Fishel Jacobs

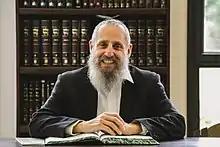

Fishel Jacobs (born March 21, 1956) is an American-Israeli rabbi, martial artist, ex-Israel prison service officer, author, and speaker.